Lee House (Batesville, Mississippi)

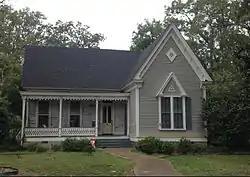

Lee House in Batesville, Mississippi was built in 1888. It was listed on the National Register of Historic Places in 1984.